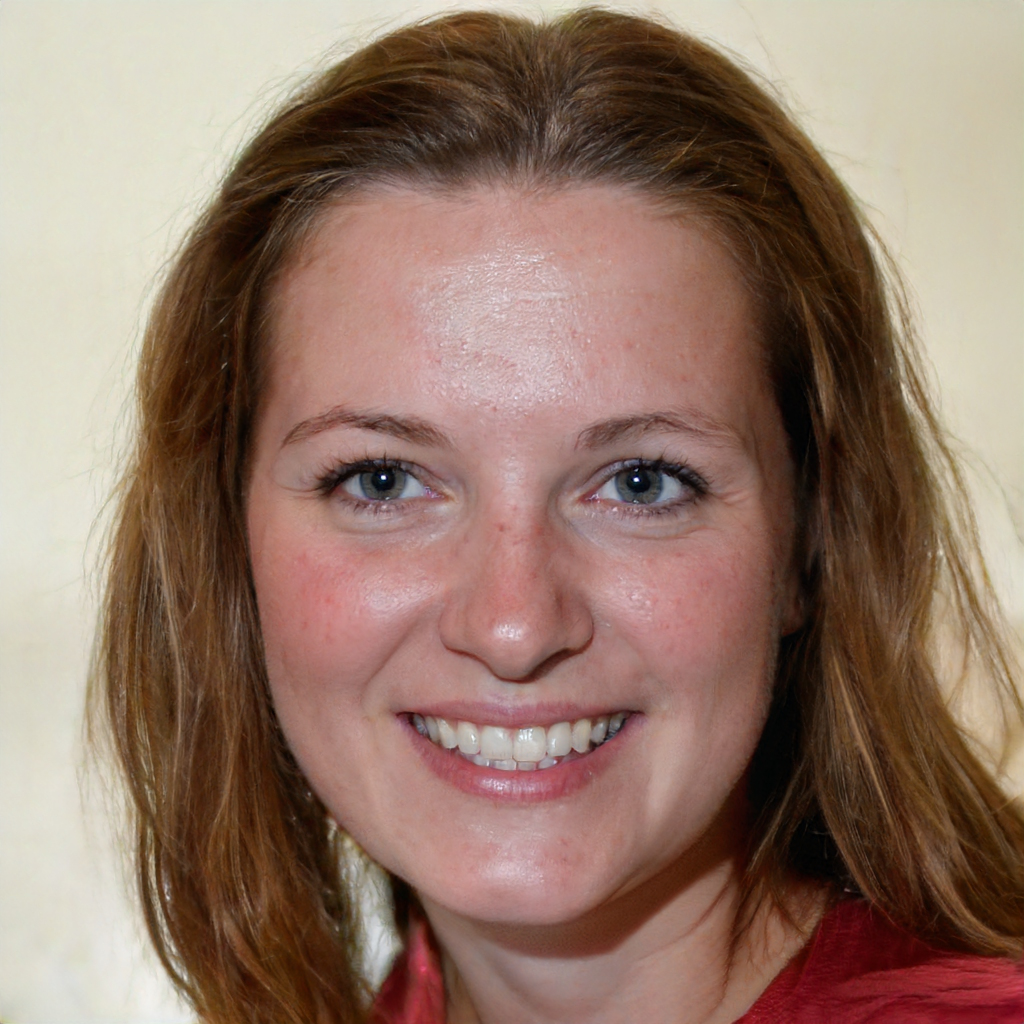
Portrait style: Real Portrait